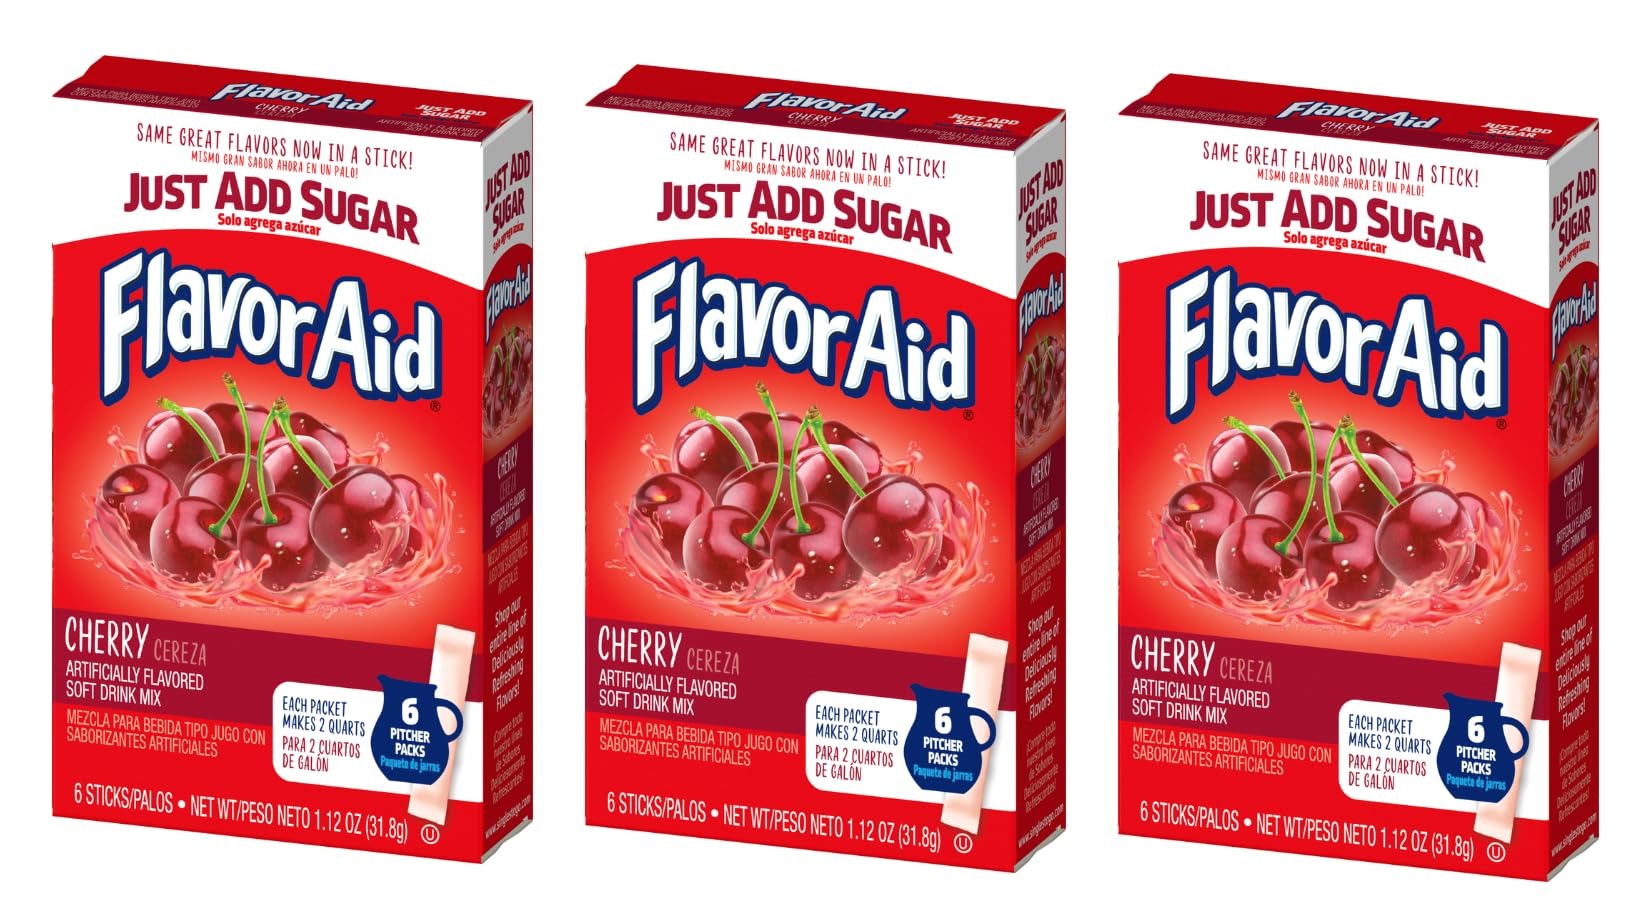
Item Name: SINGLES TO GO! FlavorAid Aguas Frescas, Cherry Flavor, Powdered Drink Mix, 6 Sticks Per Box, Each Stick Makes 2 Quarts, Pitcher Packs and Great Flavors (Pack of 3)
Bullet Point 1: Refreshingly delicious - Quench your thirst with our FlavorAid Aguas Frescas in the irresistible cherry flavor.
Bullet Point 2: Each stick makes 2 quarts of fruity goodness, making it perfect to share with friends and family.
Bullet Point 3: Convenient and easy - With 6 sticks per box, you'll have plenty on hand for whenever the craving strikes.
Bullet Point 4: Simply mix one stick with water and enjoy a refreshing drink in seconds. Perfect for on-the-go, at home, or at work!
Bullet Point 5: Variety of flavors - Our Aguas Frescas line offers a variety of great flavors to satisfy every taste bud.
Product Description: Introducing FlavorAid Aguas Frescas - Cherry Flavor - Powdered Drink Mix Pack of 3, your new go-to drink for any occasion! This pack includes 6 sticks per box, each stick capable of making 2 quarts of delicious cherry flavored drink. Whether you're looking for a refreshing beverage on a hot summer day or a tasty treat to accompany your meals, FlavorAid has got you covered. And with the convenience of Singles To Go! Pitcher Packs, you can easily take these packets with you on the go or prepare them in the comfort of your own home. But it's not just the convenience that sets FlavorAid Aguas Frescas apart, it's the amazing flavor that will keep you coming back for more. The cherry flavor is sweet and fruity, providing the perfect balance of tartness and sweetness. It's a taste that will transport you to a tropical paradise, with each sip leaving you feeling refreshed and satisfied. And with the pack of 3, you'll have enough to share with friends and family, making it a perfect addition to any gathering or party. But that's not all - FlavorAid Aguas Frescas is a healthier alternative to sugary drinks with only 10 calories per serving. Made with natural flavors and no added sugar, you can enjoy this drink guilt-free. Plus, it's a great option for those who are always on the go, as it can easily be packed in a bag or taken to work for a quick pick-me-up during the day. So why settle for plain water when you can have the delicious and refreshing taste of FlavorAid Aguas Frescas? Try it now and experience the best of both worlds - convenience and amazing flavor. Order your Pack of 3 today and start enjoying the taste of cherry anytime, anywhere. Your taste buds will thank you!
Value: 3.36
Unit: Ounce

Price: 9.99